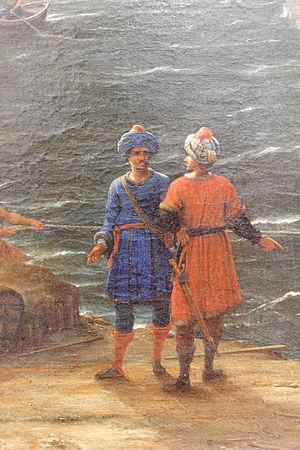
Fille de Chrysès, grand prêtre d'Apollon, Chryséis Ἀστυνόμη / Astunnómê, « protectrice de la ville ») est une jeune mysienne aux yeux d'ébène, belle et intelligente originaire de Chrysè, ville de Mysie.